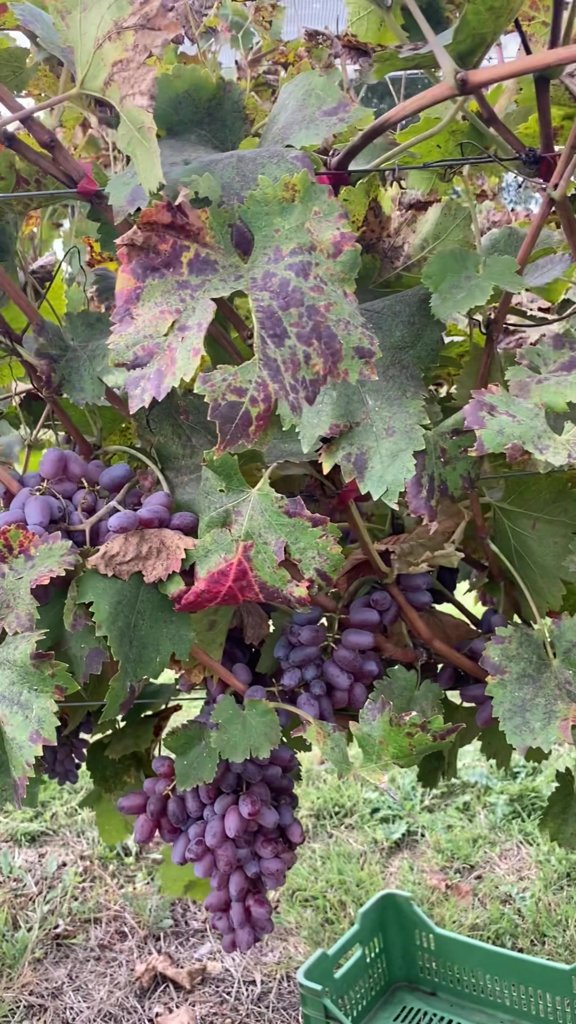
Berries visible: 129
Grape clusters: 5